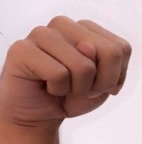
ASL sign: N